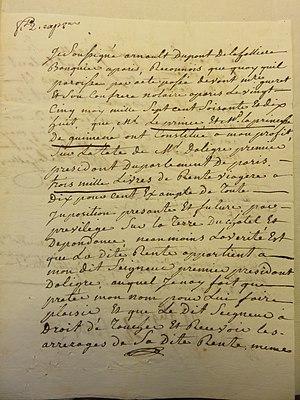
Le prince et la princesse de Guéméné constituent une rente viagère au profit d'Armand Dupont en 1778
Le château de la Hallière est situé sur la commune de Digny, dans le département français d'Eure-et-Loir. Il jouxte le manoir du Romphaye dont il a partagé l'histoire. Si celui-ci a gardé son aspect d'origine, le manoir de la Hallière a fait place à un château dans le goût du XVIIIᵉ siècle, avec des remaniements sous la Restauration.